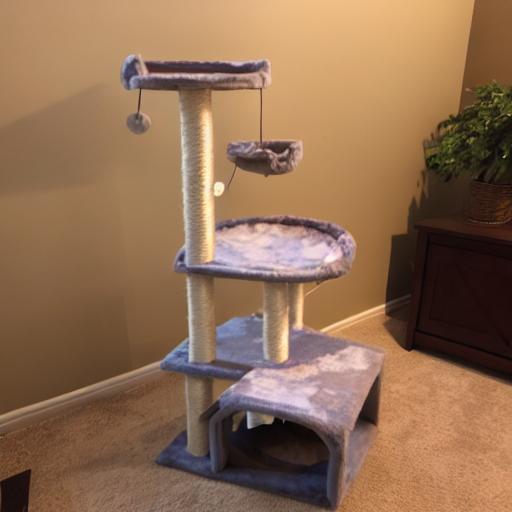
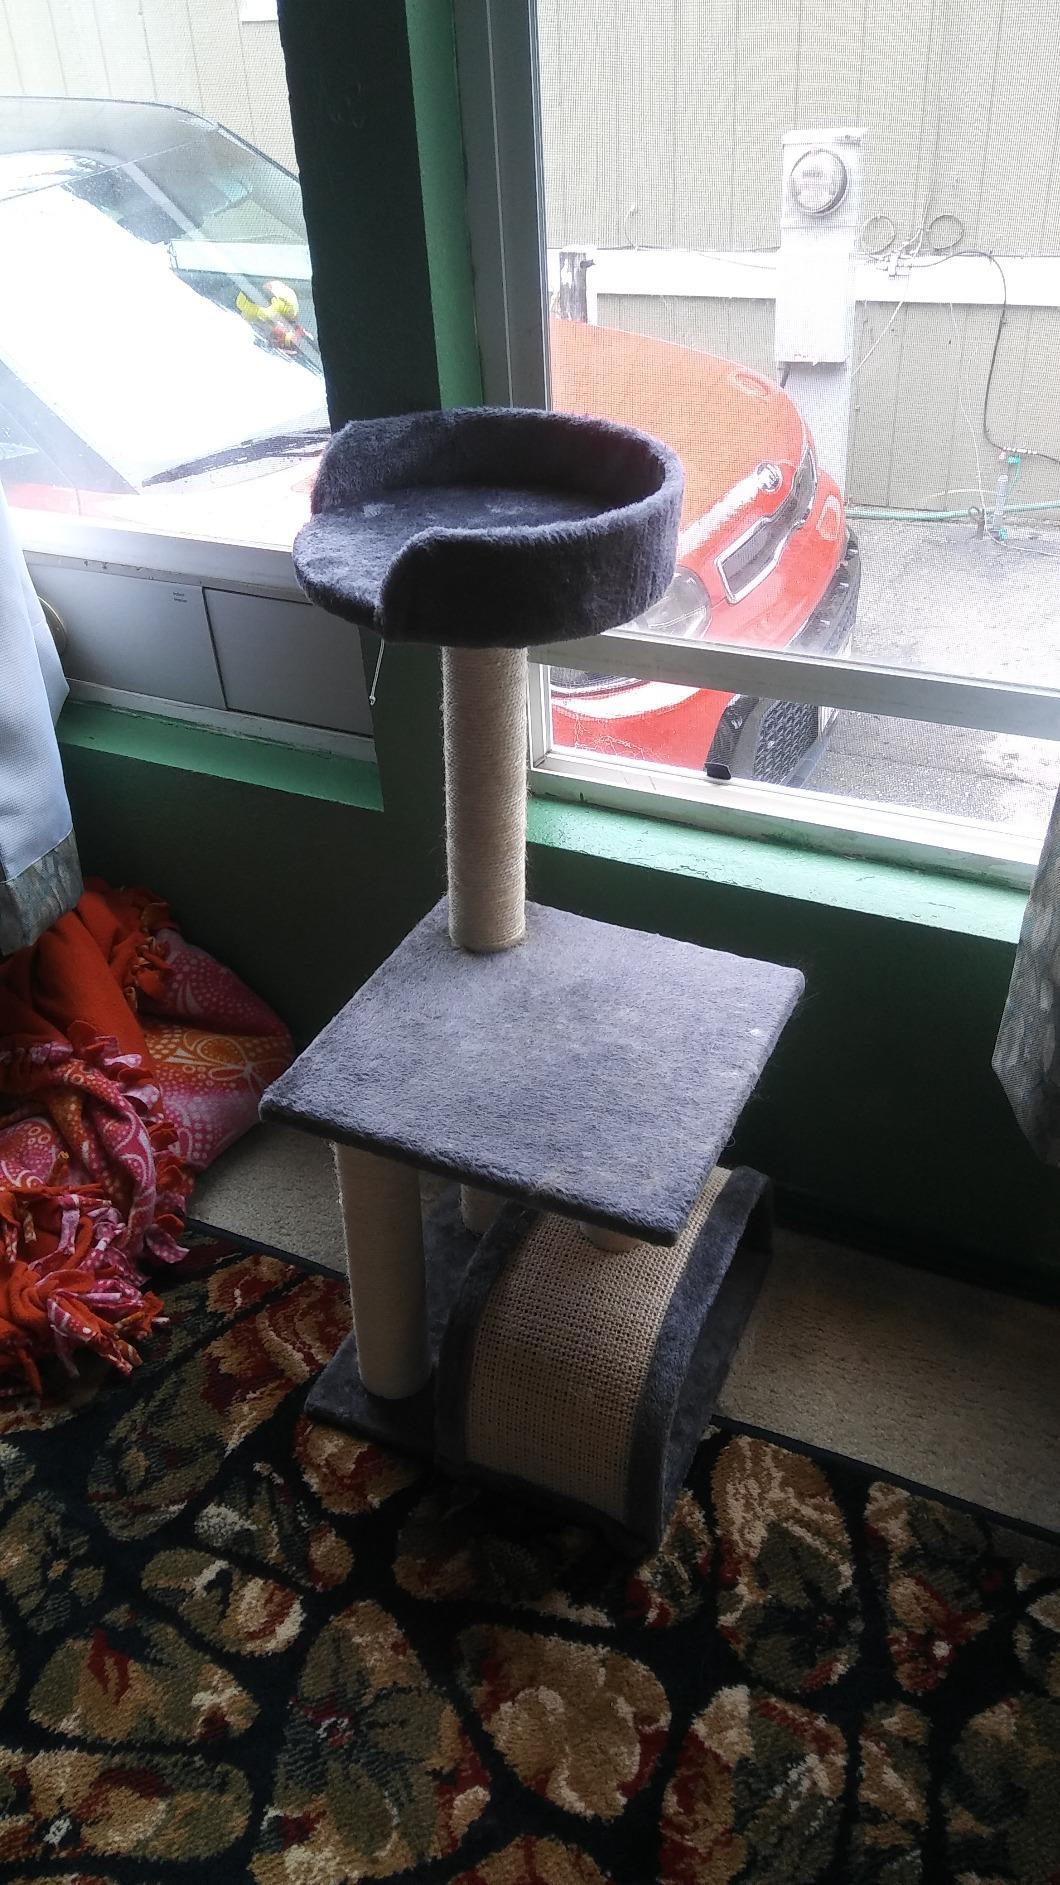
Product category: items_cat tree
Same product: no